Fenzhongsi

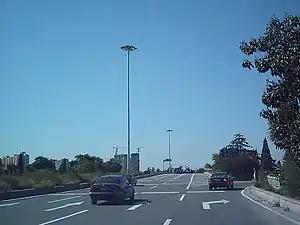
Fenzhongsi

Fenzhongsi is located in Fengtai District, Beijing. It is the starting point of the Jingjintang Expressway to Langfang, Tianjin and Binhai New Area. The area has been served by Fenzhongsi station of the Beijing Subway since the end of 2012. Fenzhongsi lies on the southeastern segment of the 3rd Ring Road.